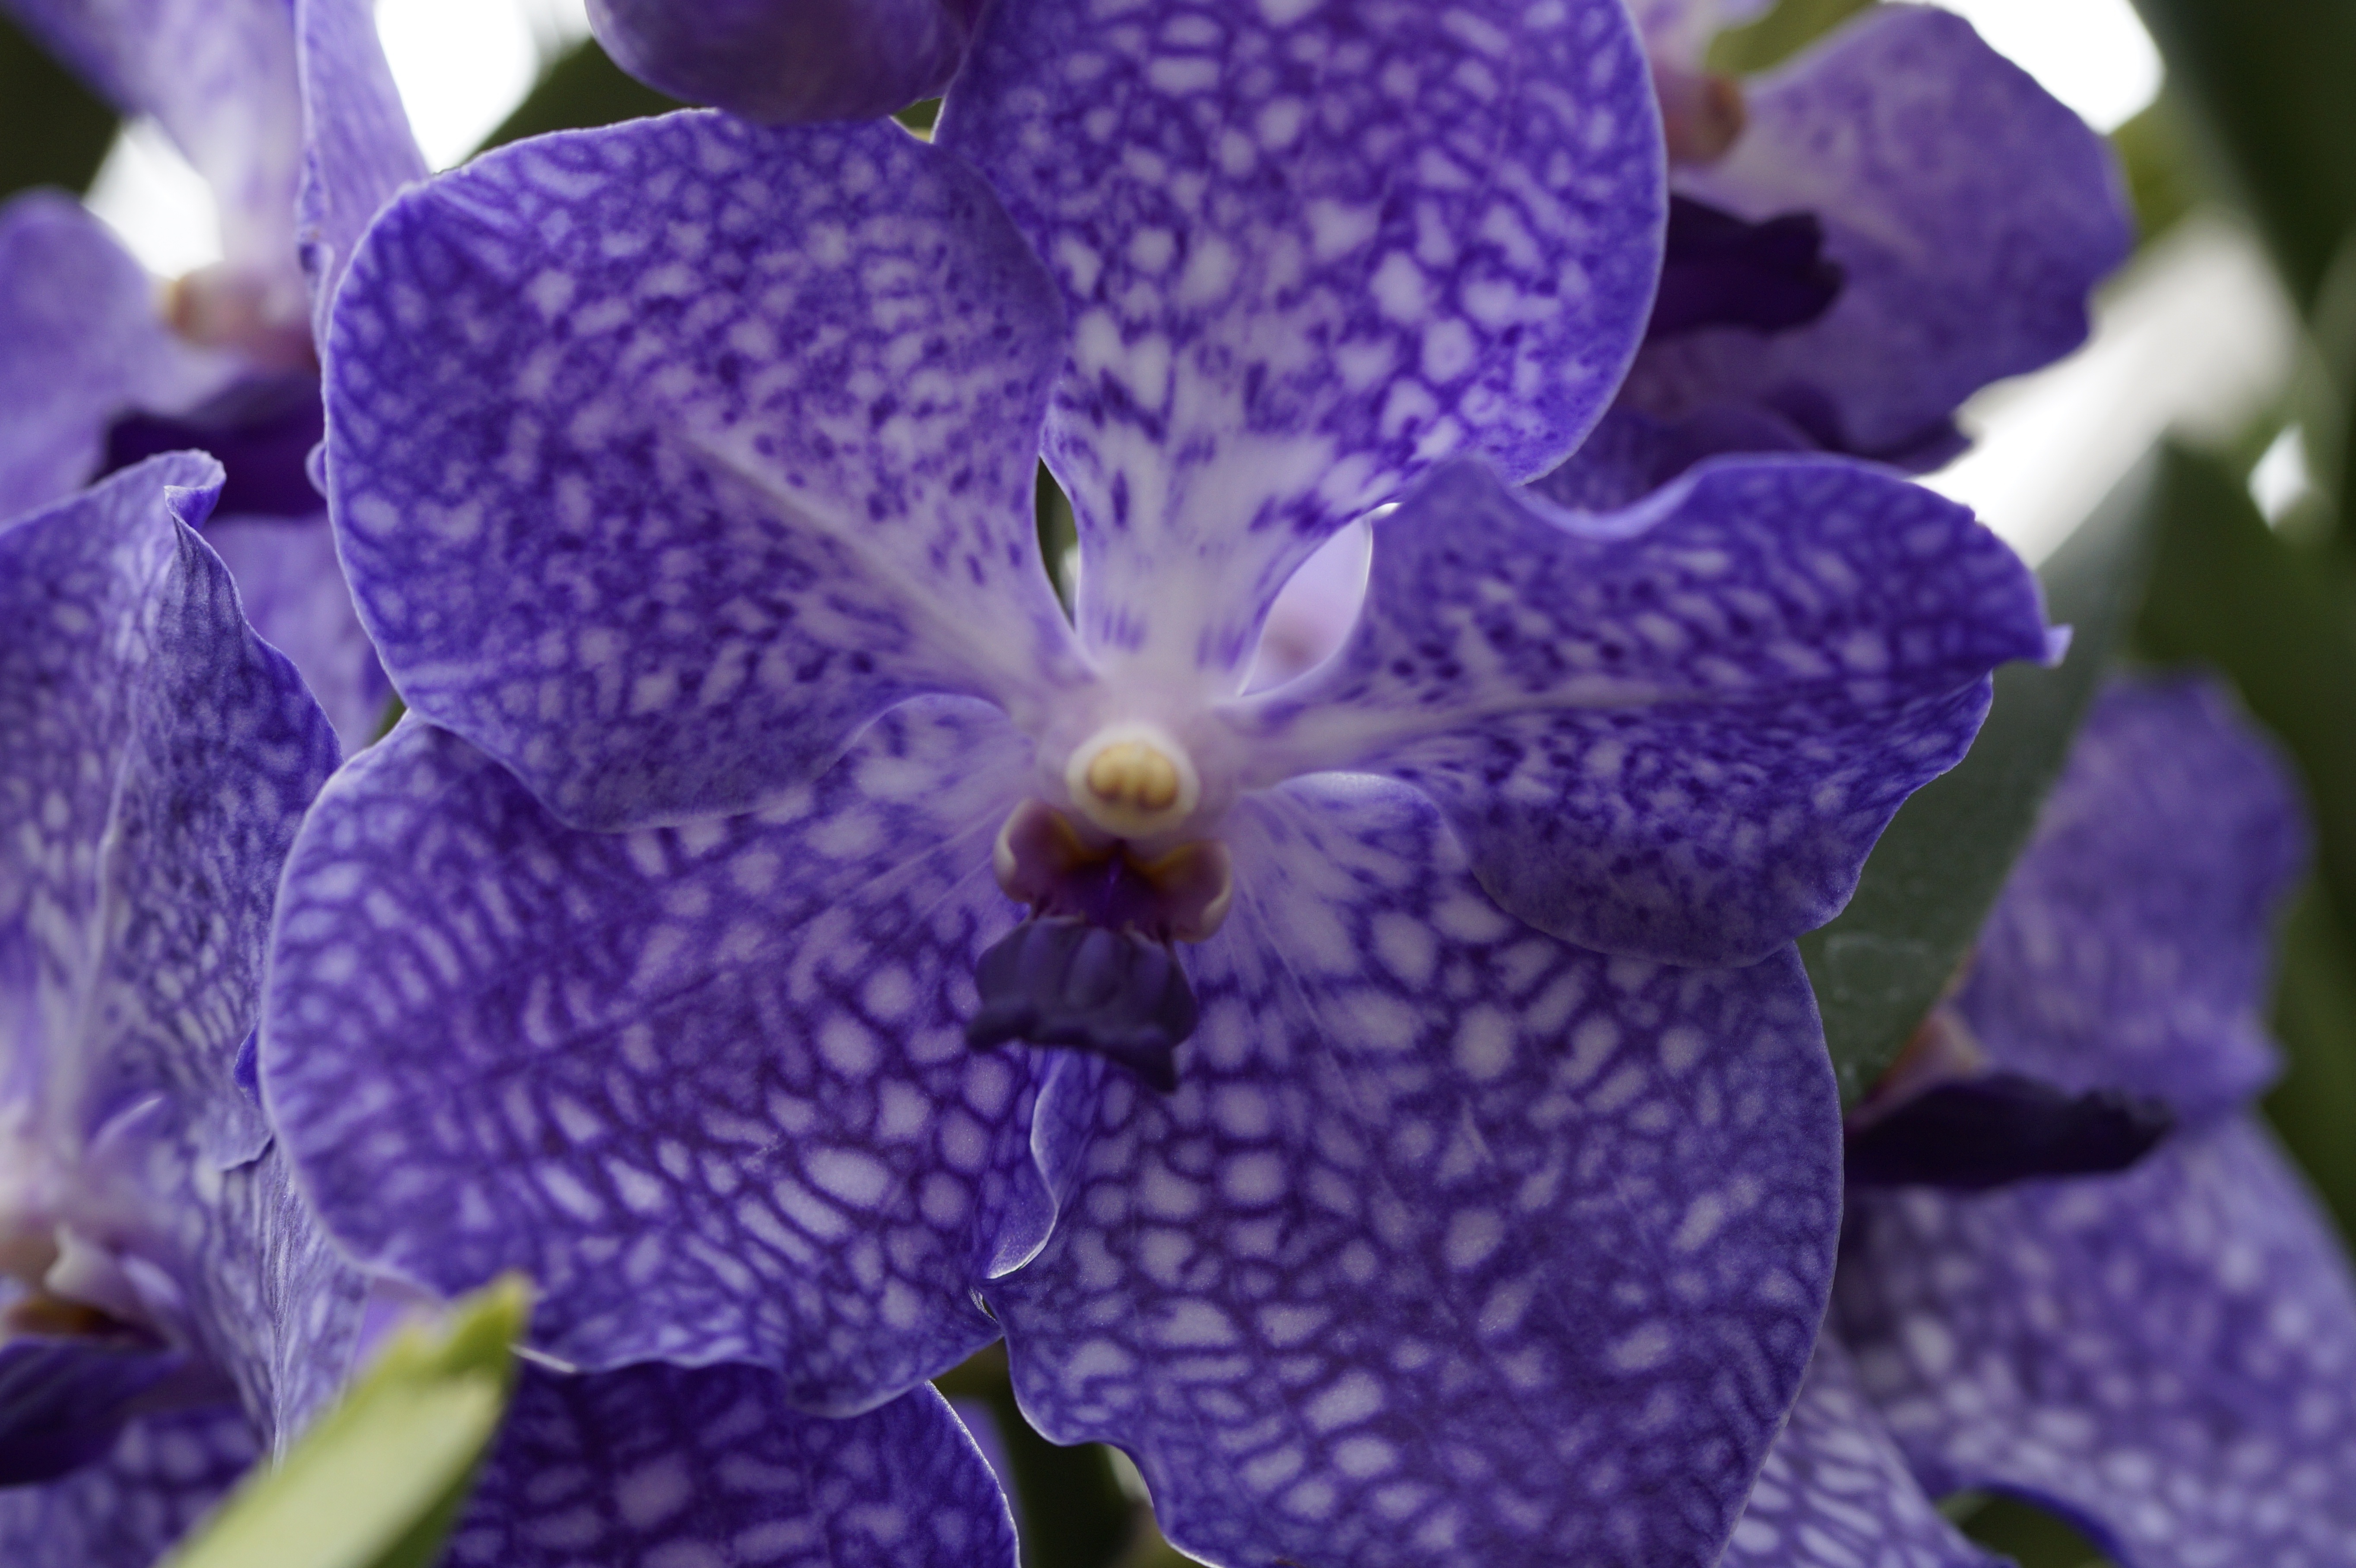
blossom, plant, flower, purple, petal, bloom, botany, blue, close, flora, orchid, iris, eye, organ, exotic, exot, macro photography, flowering plant, orchid flower, land plant, moth orchid